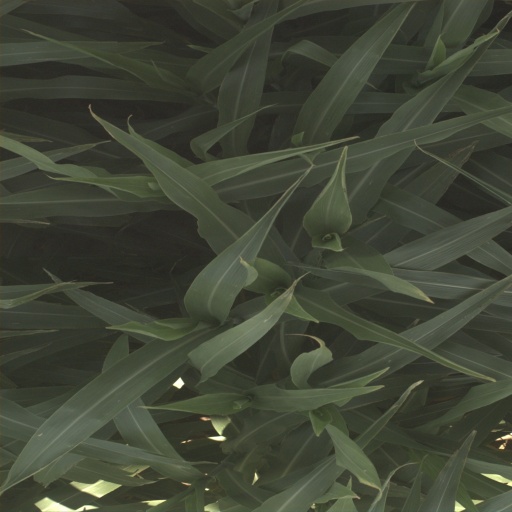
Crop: sorghum